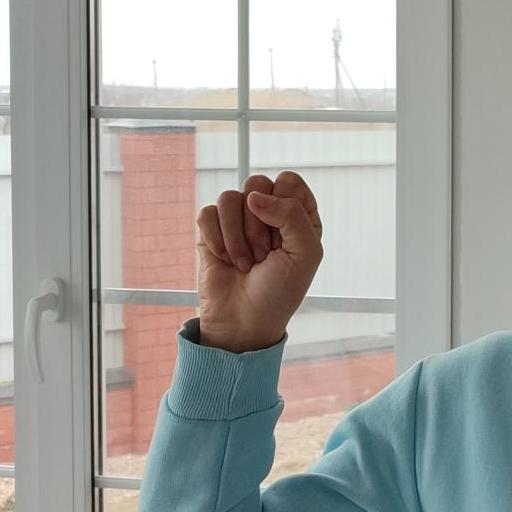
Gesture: fist